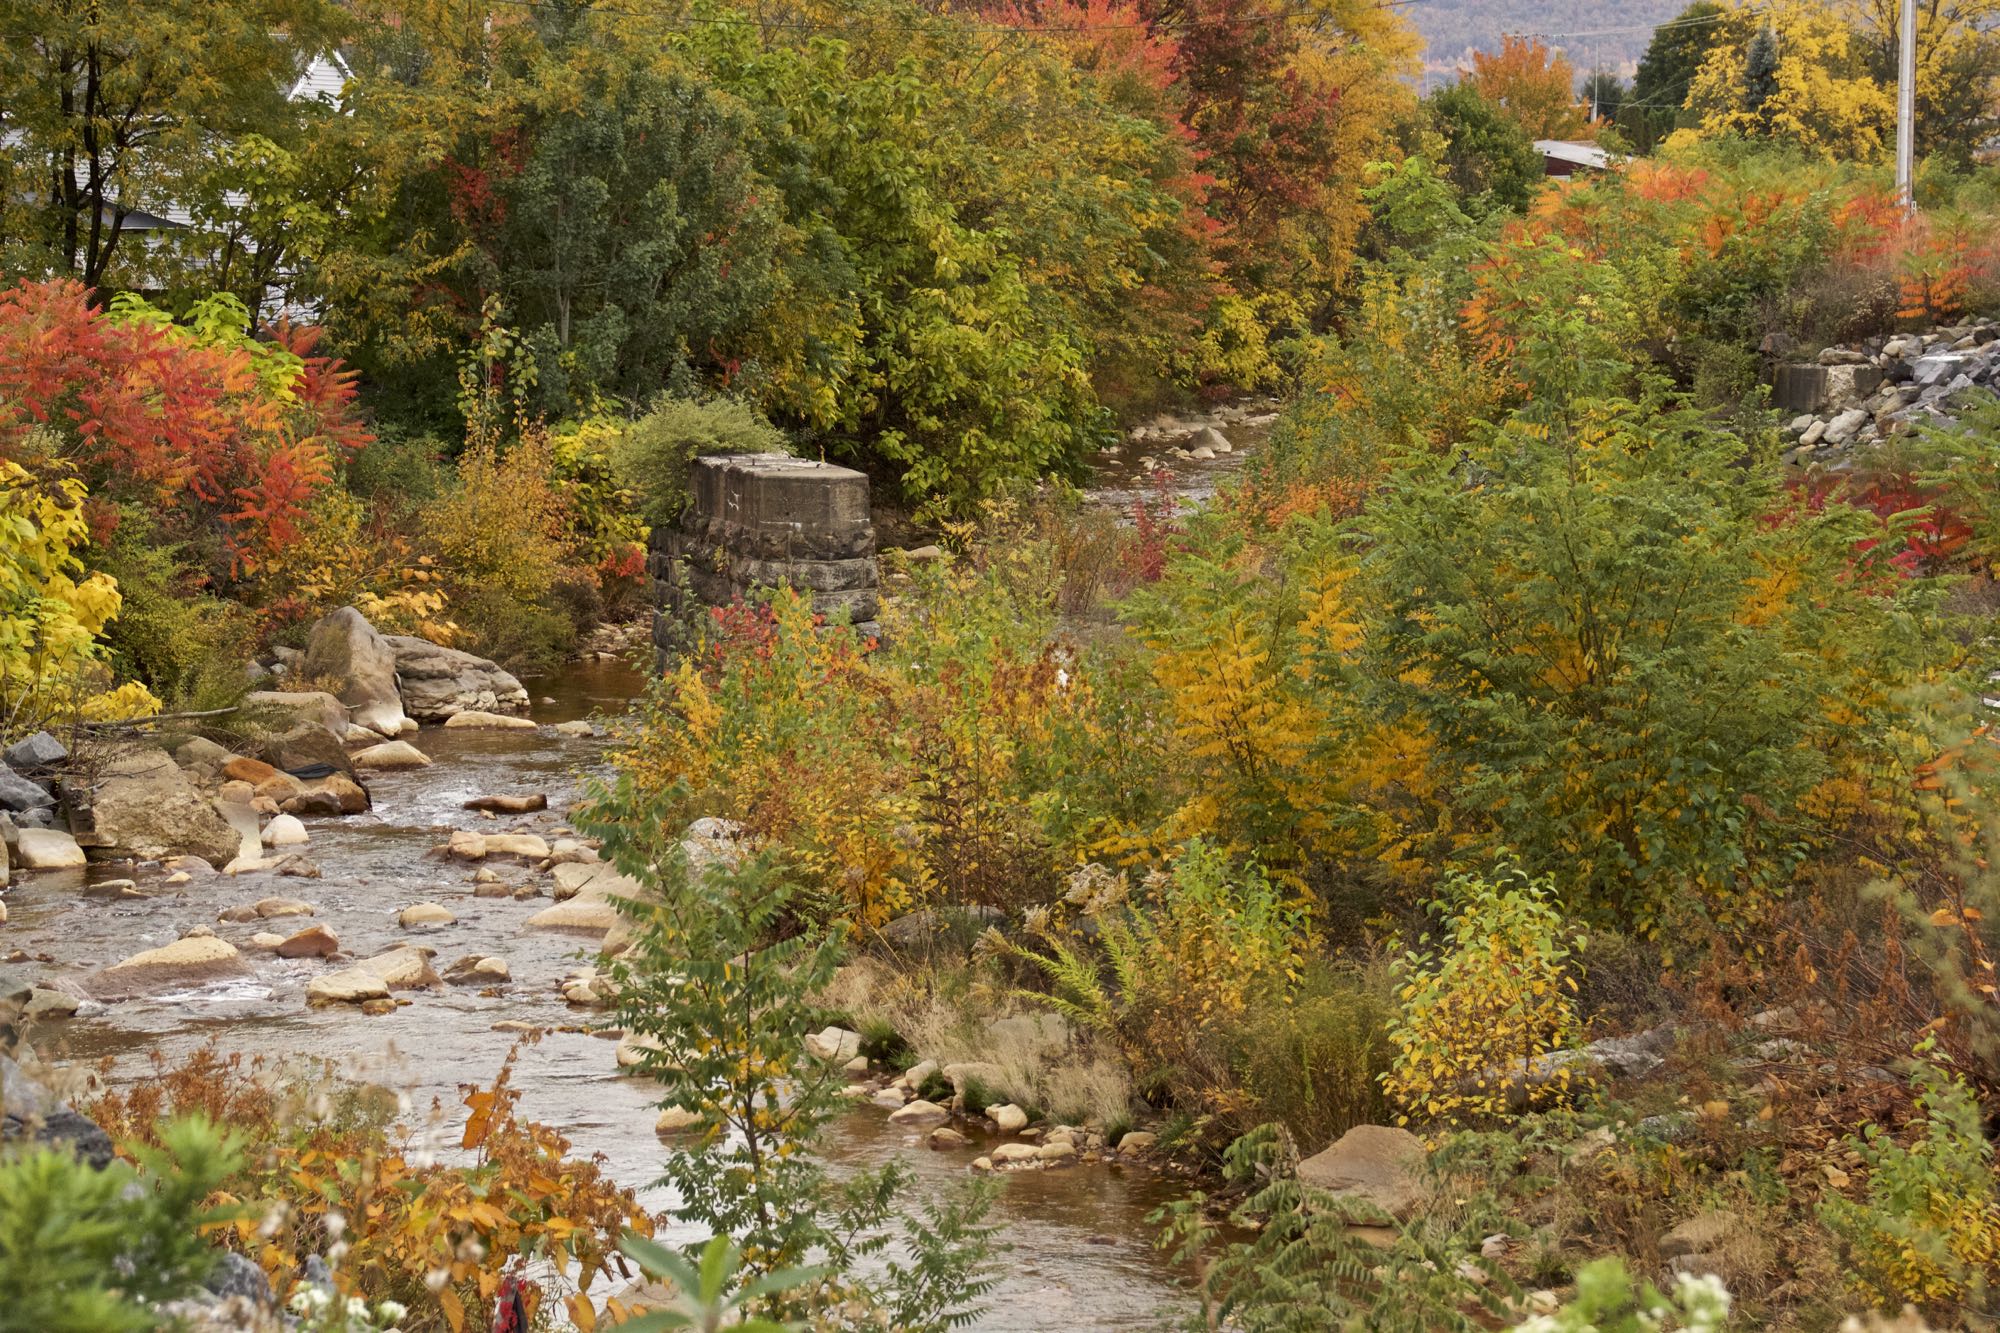
landscape, tree, leaf, flower, pond, stream, autumn, botany, garden, season, shrub, schuylkillcounty, woodland, fallfoliage, ecosystem